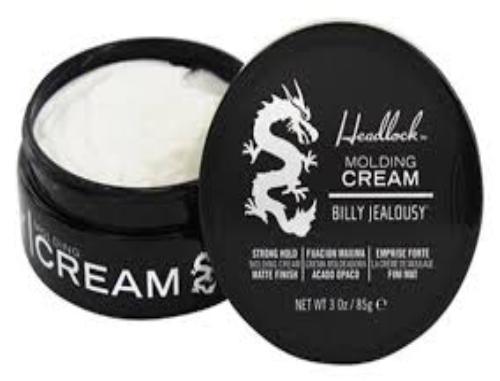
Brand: Billy Jealousy
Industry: Necessities